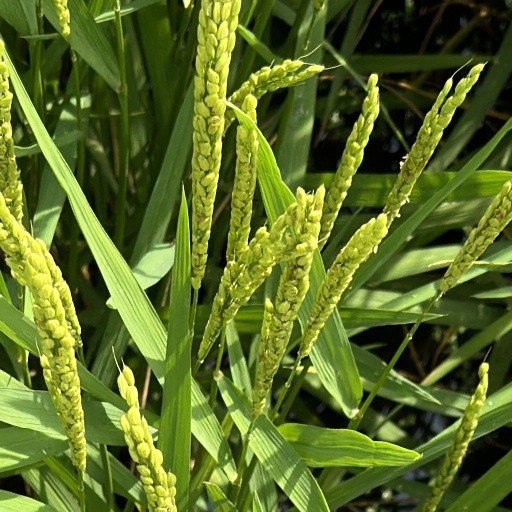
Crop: rice